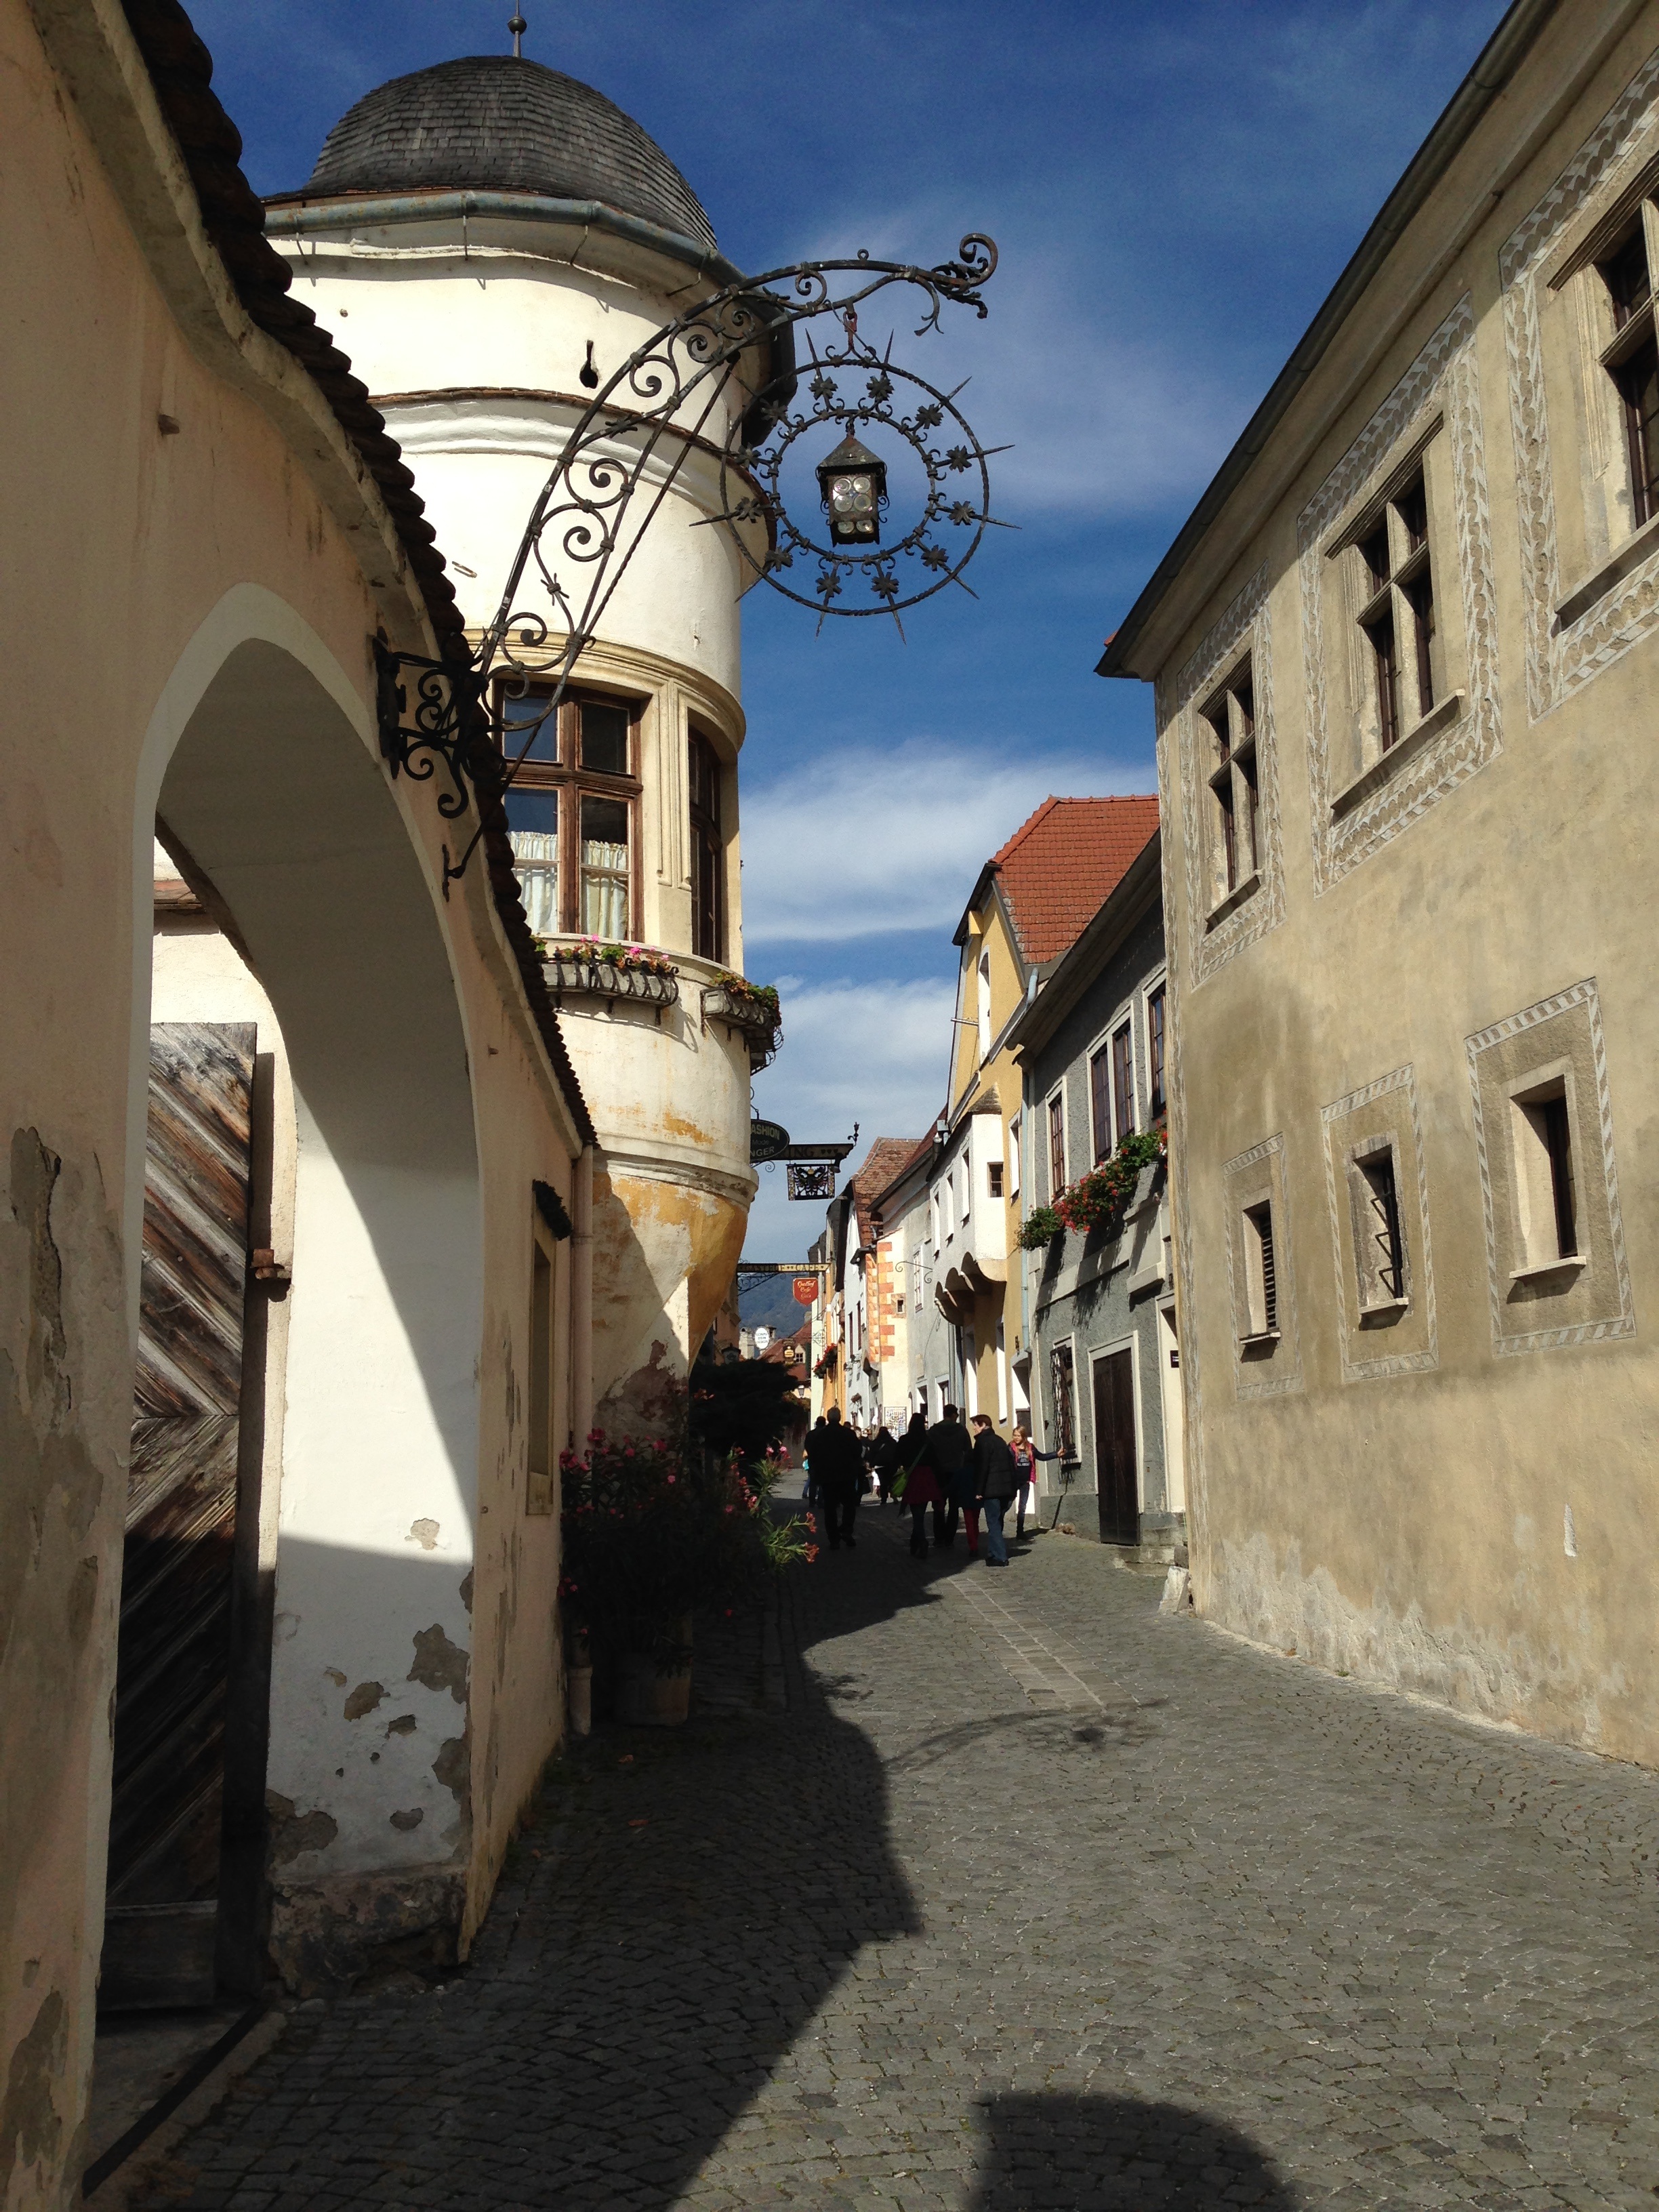
architecture, road, street, town, alley, city, monument, travel, village, arch, facade, tourism, austria, infrastructure, monastery, history, neighbourhood, the old town, durnstein, ancient history, human settlement